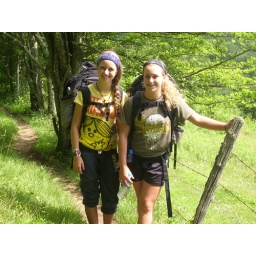
We were by a fence that overlooked a huge mass of just mountains and fields.